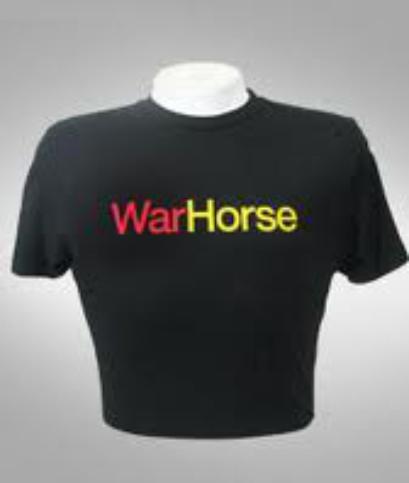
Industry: Leisure